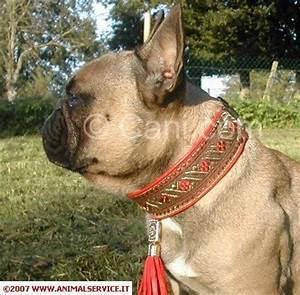
dog